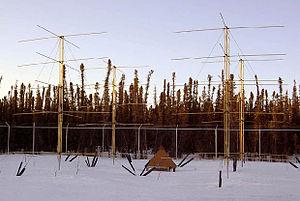
Un riomètre est un appareil communément utilisé pour mesurer l’opacité de l'ionosphère aux signaux radioélectriques. En l'absence de toute absorption ionosphérique, le bruit radioélectrique moyenné sur une période suffisamment longue, forme une courbe par de « temps calme ». Une ionisation accrue dans l'ionosphère entraînera une absorption des signaux radio et un écart par rapport à la courbe des jours calmes. La différence est un indicateur de la quantité d'absorption mesuré en décibels.